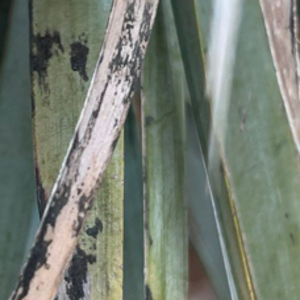
Label: Black Scorch